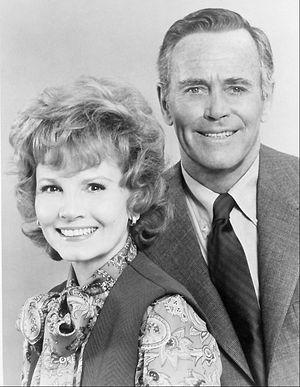
Henry Fonda /ˈhɛnɹi ˈfɑndə/ est un acteur américain, né le 16 mai 1905 à Grand Island et mort le 12 août 1982 à Los Angeles. Il est le père de l'acteur Peter Fonda et de l'actrice Jane Fonda et le grand-père de l'actrice Bridget Fonda.
Janet Blair est une actrice et chanteuse américaine, de son vrai nom Martha Jane Lafferty, née à Altoona le 23 avril 1921, décédée à Los Angeles le 19 février 2007.
Ah ! Quelle famille est une série télévisée américaine en 39 épisodes de 25 minutes, créée par Don Fedderson et diffusée entre le 20 janvier 1971 et le 7 juin 1972 sur le réseau ABC.